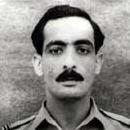
Age: 29